Dan the Automator

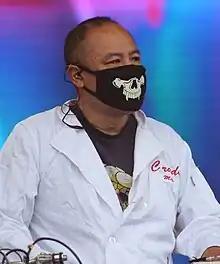
Dan the Automator in 2017

Daniel M. Nakamura (born August 29, 1966), better known by his stage name Dan the Automator, is an American record producer. He is the founder of the publishing company Sharkman Music and the record label 75 Ark.